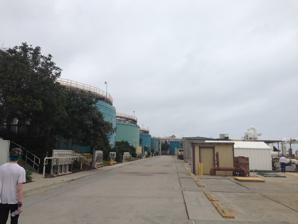
Building: Point Loma Wastewater Treatment Plant
Country: Unknown
Year built: 1963
Wastewater treatment plant in Point Loma, San Diego County, California A view of the digesters at Point Loma Wastewater Treatment Plant A diorama of the grounds of the Point Loma Wastewater Treatment Plant The Point Loma Wastewater Treatment Plant is a primary waste water treatment facility located on the Point Loma peninsula in San Diego , California. It is a notable facility due to its ability to treat 1 gallon of waste water for 1/3000th of a penny. The process used to treat the waste water has been perfected to treat a large amount of water as inexpensive as possible. This waste water facility is also noted for its high percentage of removal of pollutants while also remaining a primary treatment facility. The solid removal rate is between 88–90% while the BOD (Biological Oxygen Demand) removal rate is kept at 60%. This unique process involves adding Hydrogen Peroxide in order to retrieve and recycle the iron salts that are used in treatment, thus enabling major cost savings. History and background Prior to the opening of the waste water plant, around 1963, the waste in San Diego was carried through interconnected wooden boxes. These boxes transported the water to the San Diego River and then on to the ocean. In 1943, the 32nd Street treatment plant was opened, and in 1948, the capacity of this plant was increased to 40 million gallons per day (MGD). A few years later, San Diego Bay was quarantined due to illness and in 1959 the city council approved the metro-sewage system and the Point Loma Wastewater Treatment Plant. The facility was opened in 1963 and began treating 61 million gallons of water per day. In recent years, there have been many changes to legislation regarding the treatment of waste water such as implementing a spill reduction program. In 2013, the plant celebrated its 50th anniversary. Treatment Process and Disposal A sample of influent (entering) water at the plant Effluent (exiting) water, after treatment There are nine major and 84 smaller pump stations in San Diego, these pumps collect water from the surrounding 450 square mile area. The plant treats on average, 145 million gallons per day; however, if needed the plant can process 240 MGD when at maximum capacity. The treated waste water is then delivered back into the ocean by an outfall (pipe) that dumps the water 4.5 miles out from the coast. The waste water is gravity-fed throughout the plant. To begin the treatment of the water, a sample is first taken from the water in order to measure its strength. This is accomplished by measuring the biological oxygen demand of the water. This water is then sent through a series of screens that rake out large solids such as wood and plastic. Next, Iron (III) Chloride is added to the water in order to induce a positive chemical charge on the solid particles. Air bubbles are also added to break the surface tension to allow for the inorganic materials settle out. After that, an anionic polymer is added which attracts the positively charged solid particles and allows these two substances coagulate and settle out. The fats, oils, and greases are also captured before the water is sent to the digesters . The water in the digesters is heated to 98.6 degrees F, in anaerobic conditions. This heating produces about 900 million cubic feet of methane each day that is captured to produce energy. This methane production completely powers the plant through the process of co-generation . The plant employs two methods to help control the odor that is also produced by all the methane. These two methods are called wet scrubbing, and carbon polishing. The solids that are produced in the digesters is then pushed through the main sludge pumps and is dumped 17.5 miles away in Kearny Mesa where it is stored and centrifuged. This final solid product is used in landfills to digest organic material and can help add an extra third of a lifetime to landfills. References